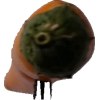
Label: pepper